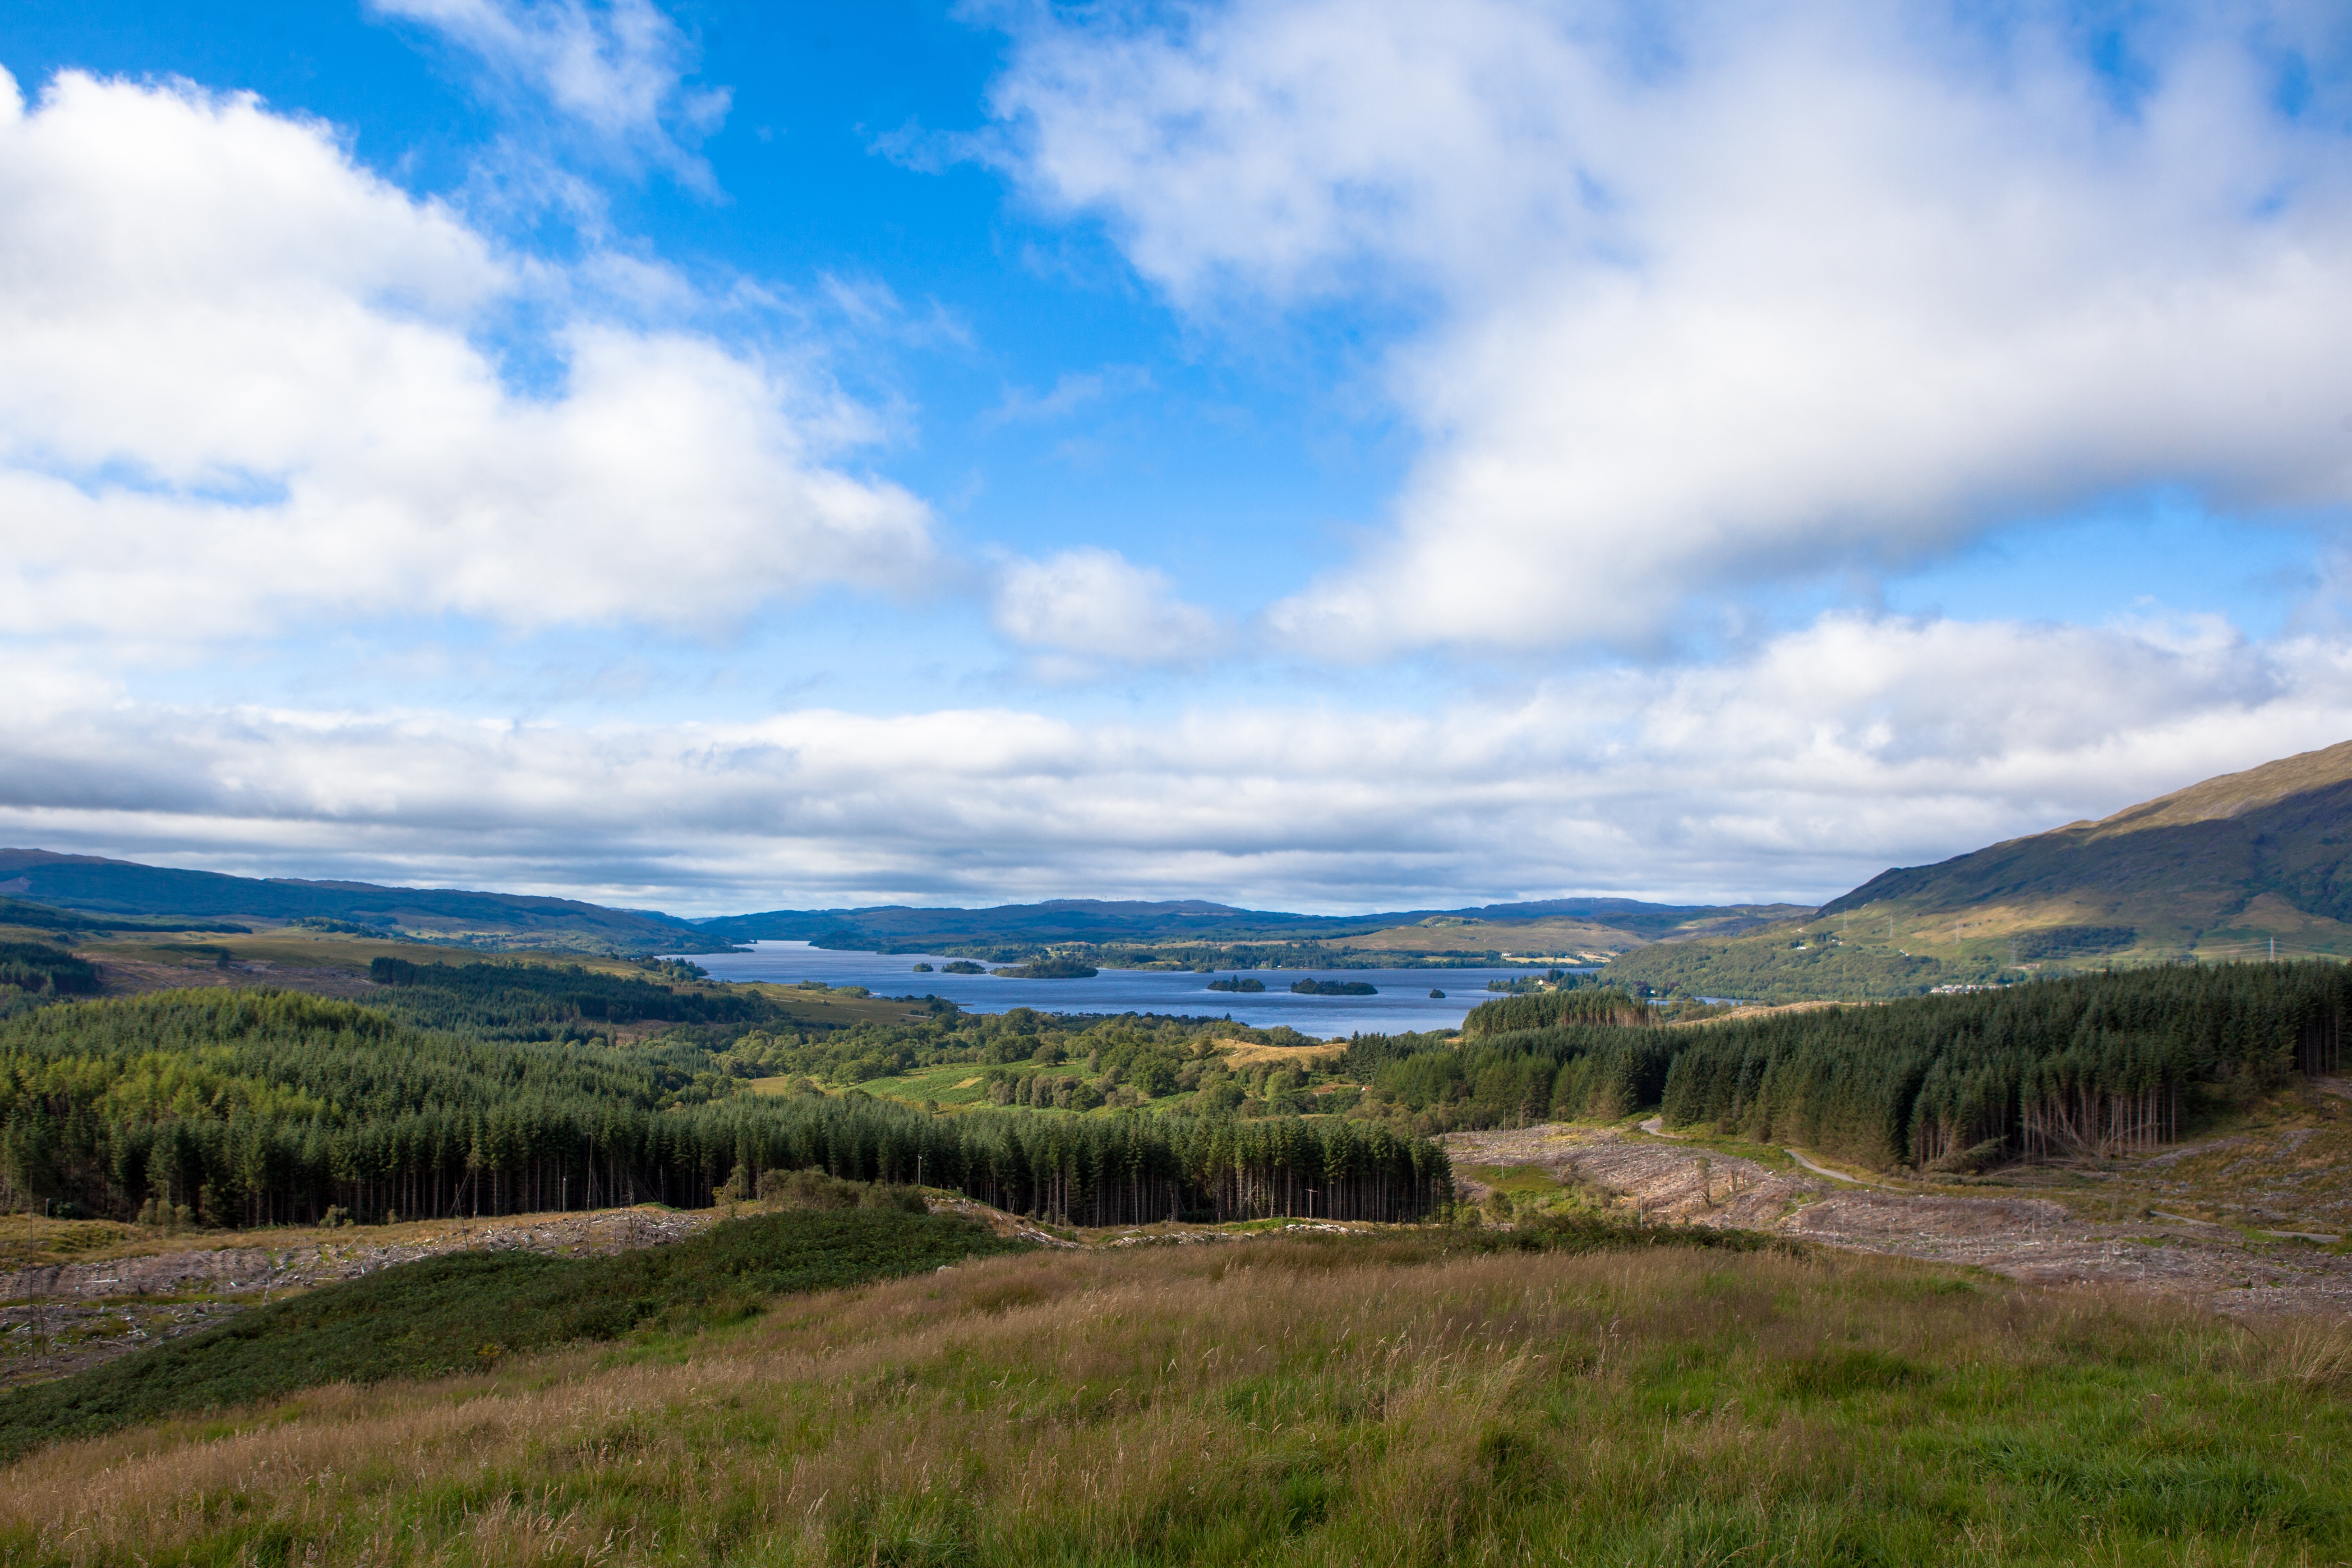
landscape, tree, nature, grass, horizon, wilderness, mountain, cloud, sky, field, meadow, prairie, hill, lake, valley, mountain range, panorama, pasture, reservoir, highland, ridge, plain, grassland, plateau, fell, habitat, loch, rural area, landform, natural environment, geographical feature, mountainous landforms